Ray Lindwall

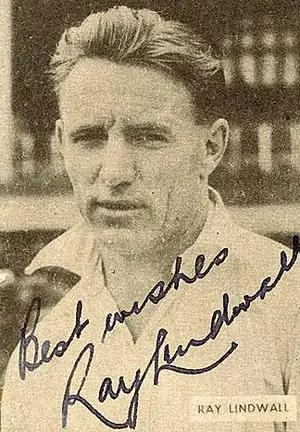
A signed sports card of Lindwall.

The final Test at The Oval saw Lindwall at his best. English captain Yardley won the toss and elected to bat on a rain affected pitch. Lindwall had Compton dismissed before lunch after Morris had taken a difficult catch. After the break, England had struggled to 4/35, before Lindwall bowled Yardley with a swinging yorker. He then had Godfrey Evans, Alec Bedser and Jack Young all yorked in the space of two runs. The innings ended at 52 when Hutton leg glanced and was caught by wicket-keeper Don Tallon, who caught the ball one handed at full stretch to his left. Lindwall described the catch as one of the best he had ever seen. In his post-lunch spell, Lindwall bowled 8.1 overs, taking five wickets for eight runs, finishing with 6/20 in 16.1 overs. Bradman described the spell as "the most devastating and one of the fastest I ever saw in Test cricket". After Australia had replied with 389, England were bowled out for 188 in their second innings, giving Australia an innings victory and the series 4–0. Lindwall took 3/50 to give him 9/70 for the match. He ended the series as the leading wicket-taker with 27 wickets at 19.62, and scored 191 runs at 31.83. The English were unable to cope with his swing, with 43 of his wickets coming after the batsmen had missed the ball and were bowled. For the entire tour, Lindwall took 86 wickets at 15.68 and scored 405 runs at 24.17. Lindwall's Test haul of 27 scalps equalled the record for an Australian fast bowler in England. "Wisden" recognised him by naming him as one of its five "Wisden" Cricketers of the Year in 1949, citing his ability to allow Australia to seize the initiative in all but one of the Tests by achieving early breakthroughs against their batting. "Wisden" said that "by whatever standard he is judged", Lindwall must "be placed permanently in the gallery of great fast bowlers", attributing his success to "superb control of length and direction, his change of pace and general skill, the like of which in a slower bowler could be classed as cunning". The ferocity of Lindwall's bouncer often prompted opposing batsmen to retreat onto the back foot even before he had released the ball. These efforts led him to achieve the number 1 ranking in ICC Test Bowlers ranking for 1948 (which he regained in 1949).